Inborn error of lipid metabolism

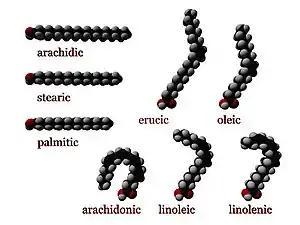
Several fatty acid molecules

Numerous genetic disorders are caused by errors in fatty acid metabolism. These disorders may be described as fatty oxidation disorders or as "lipid storage disorders", and are any one of several inborn errors of metabolism that result from enzyme defects affecting the ability of the body to oxidize fatty acids in order to produce energy within muscles, liver, and other cell types.